Coronary arteries

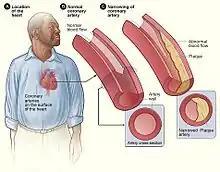
Atherosclerosis

Narrowing of the arteries can be caused by a process known as atherosclerosis (most common), arteriosclerosis, or arteriolosclerosis. This occurs when plaques (made up of deposits of cholesterol and other substances) build up over time in the walls of the arteries. Coronary artery disease (CAD) or ischemic heart disease are the terms used to describe narrowing of the coronary arteries.